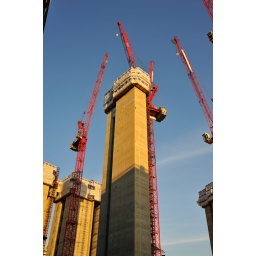
These cranes interested me, with their bright red frames against the blue sky